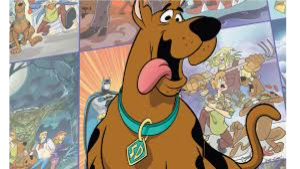
Portrait style: Cartoon Portrait